Theodor Lindner

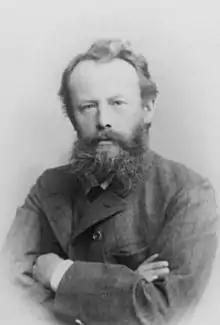

Ernst Friedrich Theodor Lindner (29 May 1843, in Breslau – 24 November 1919, in Halle an der Saale) was a German historian.